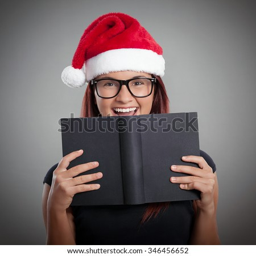
studio shot of young woman wearing hat and reading a book